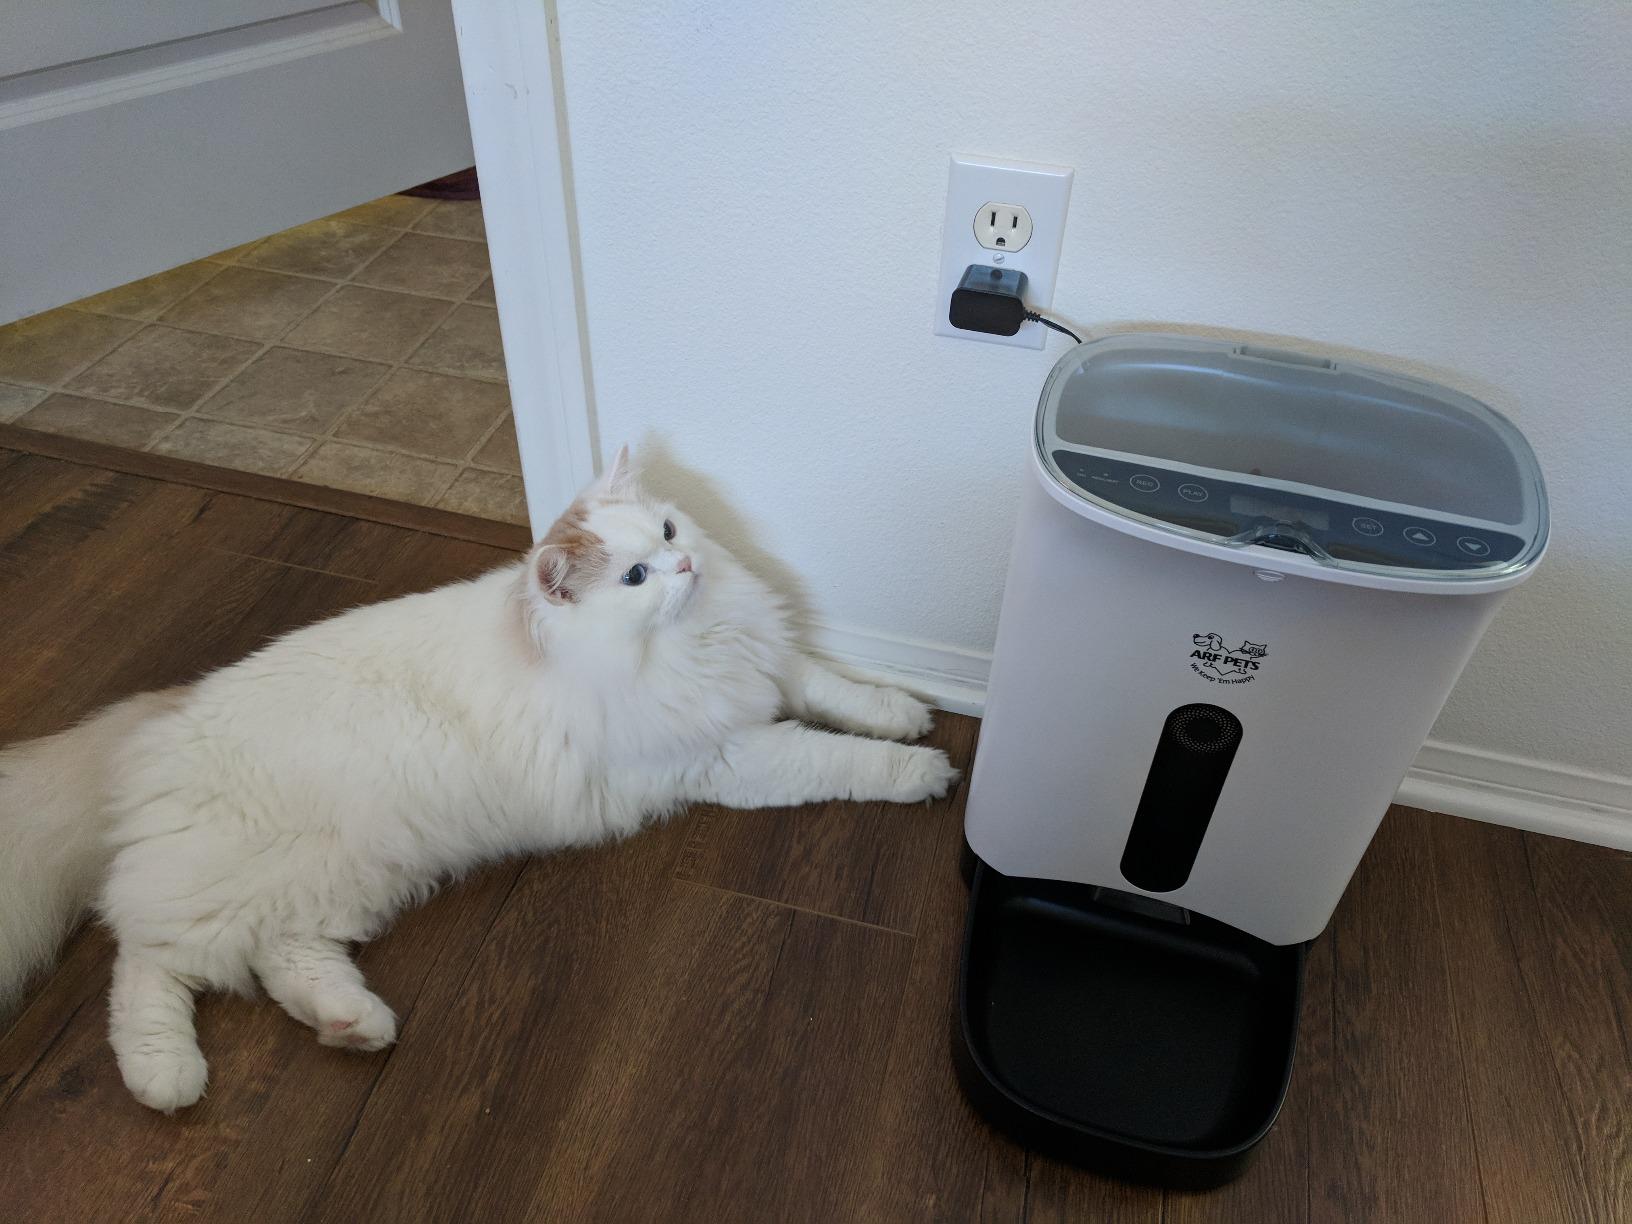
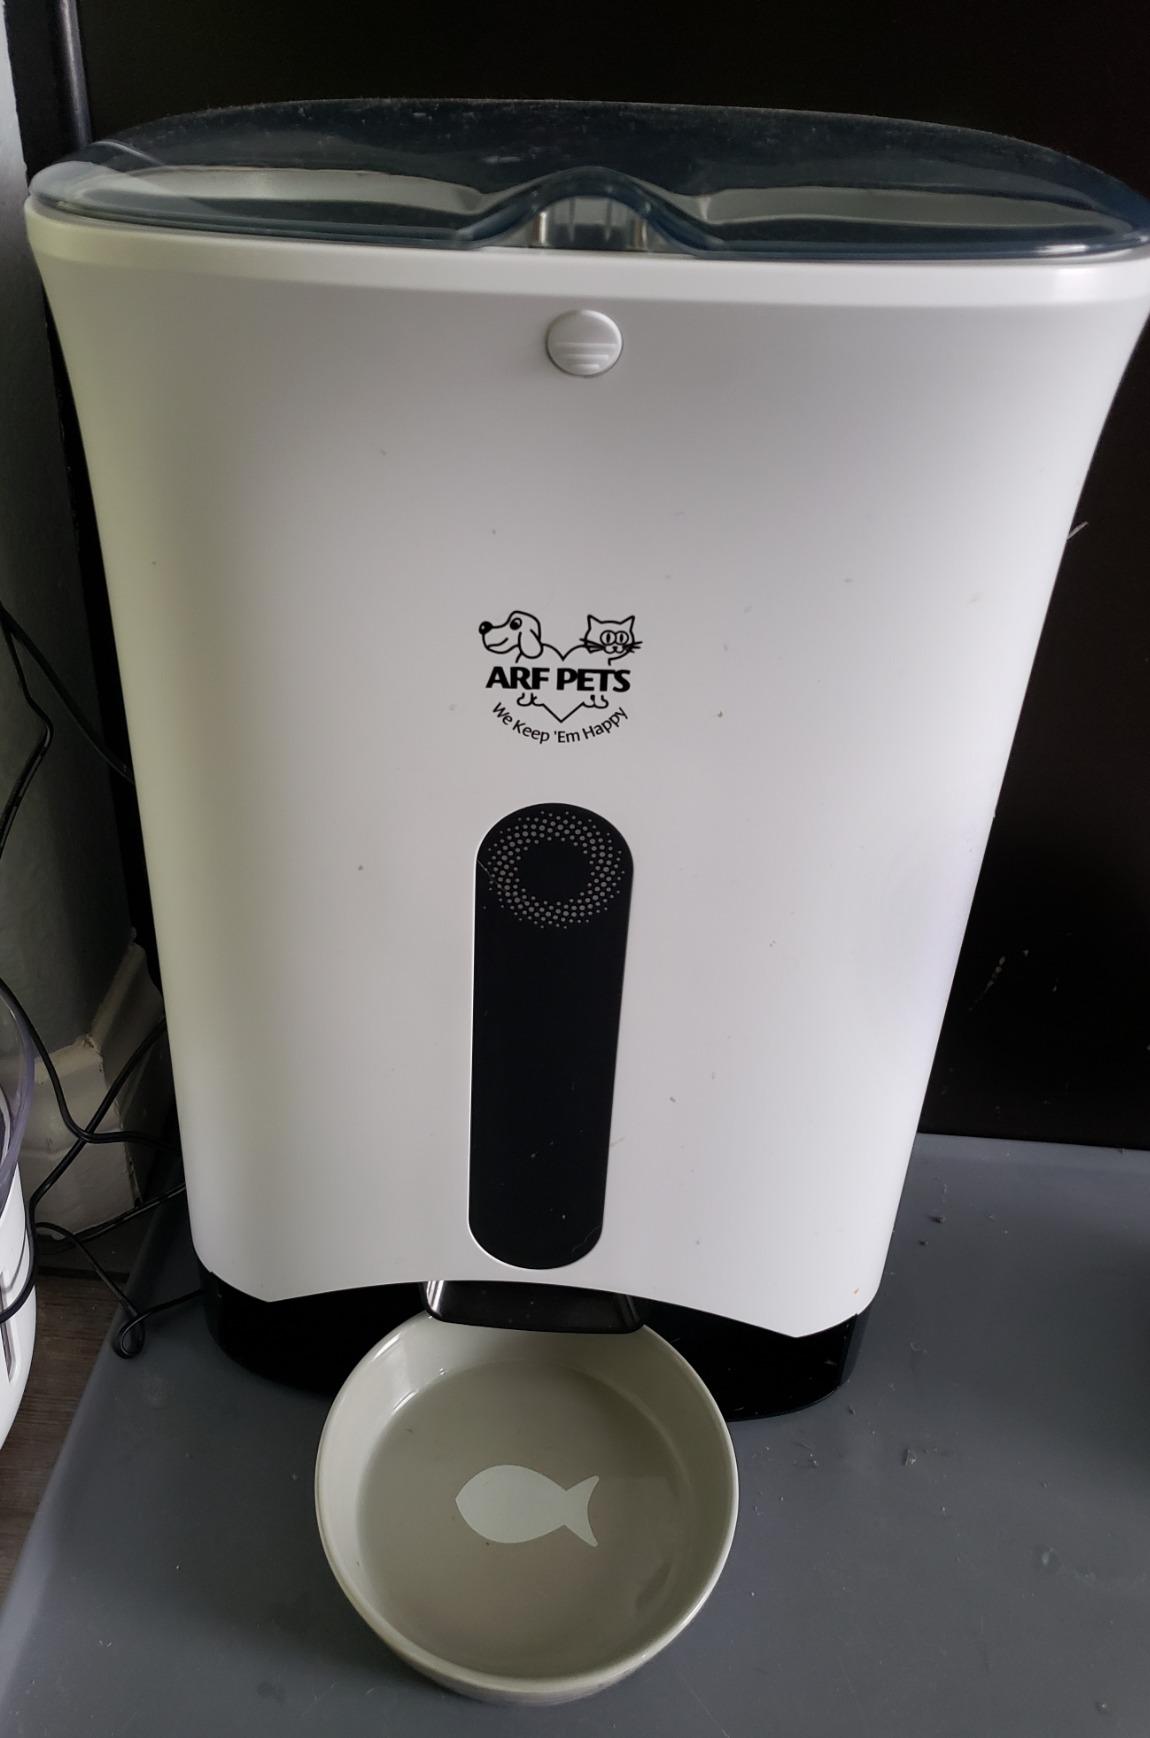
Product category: items_feeder
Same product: yes